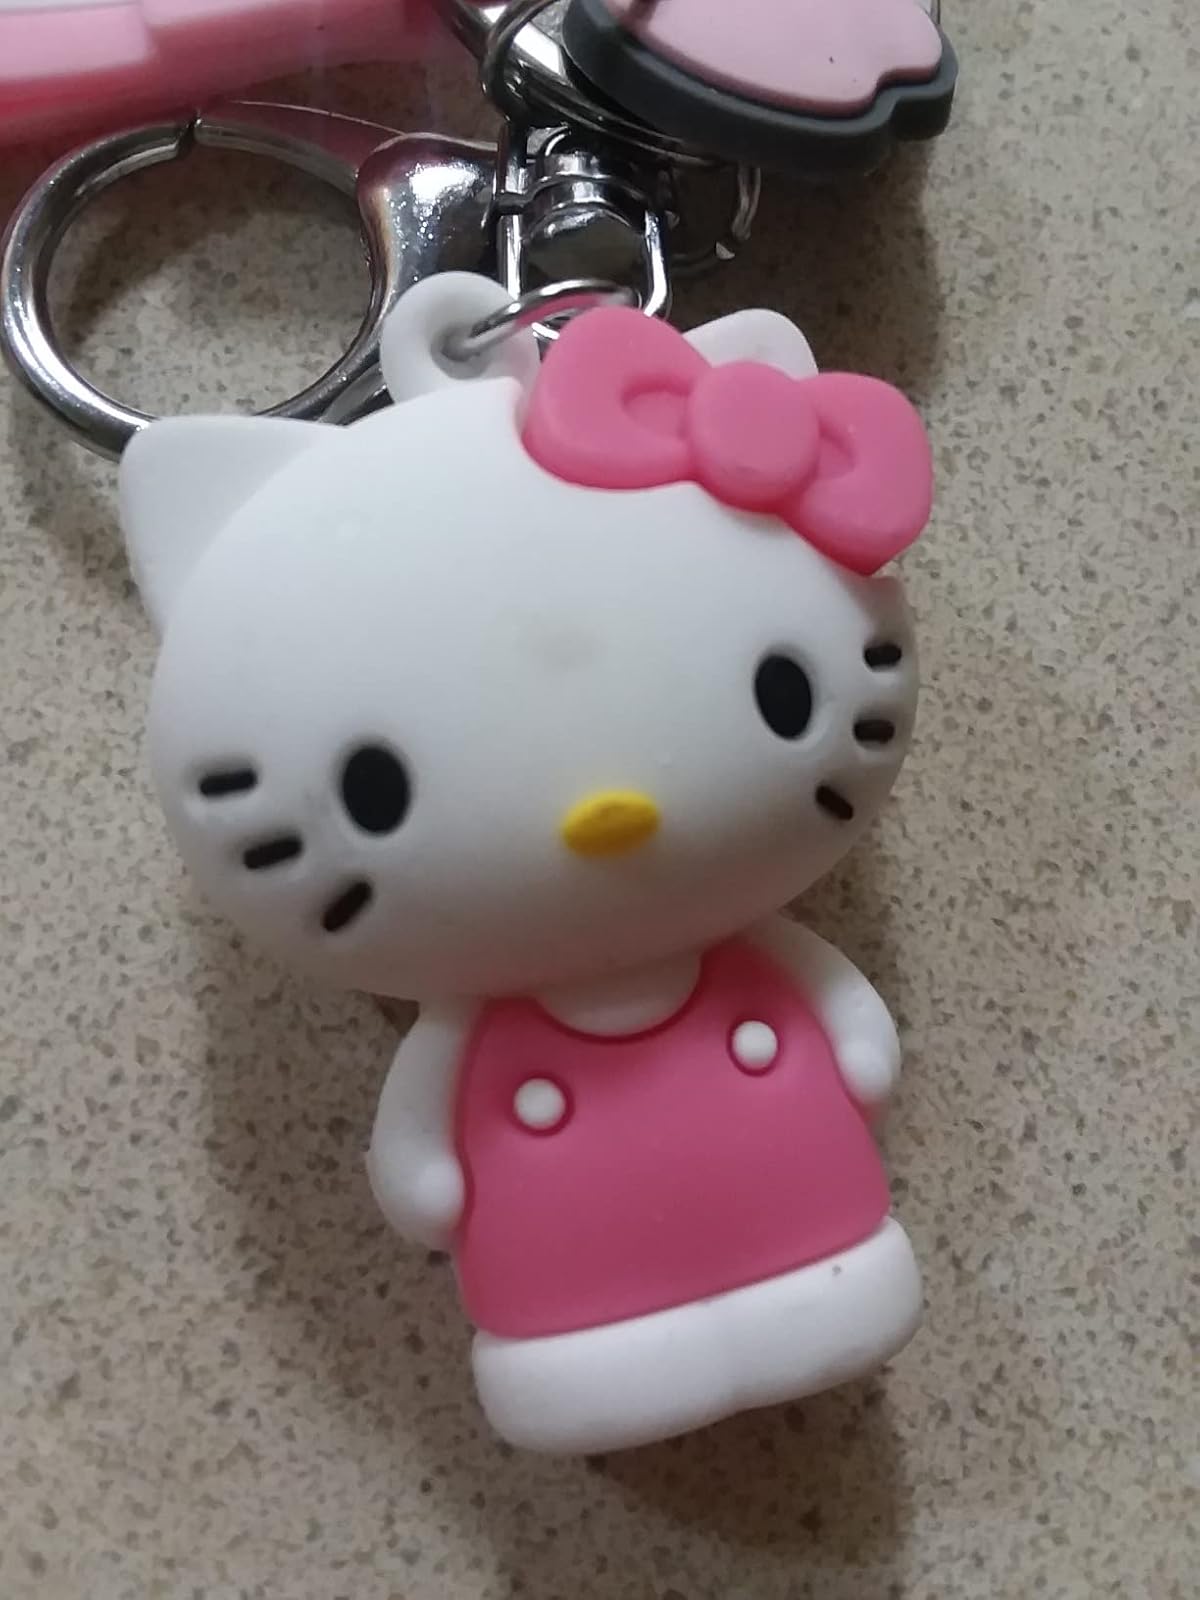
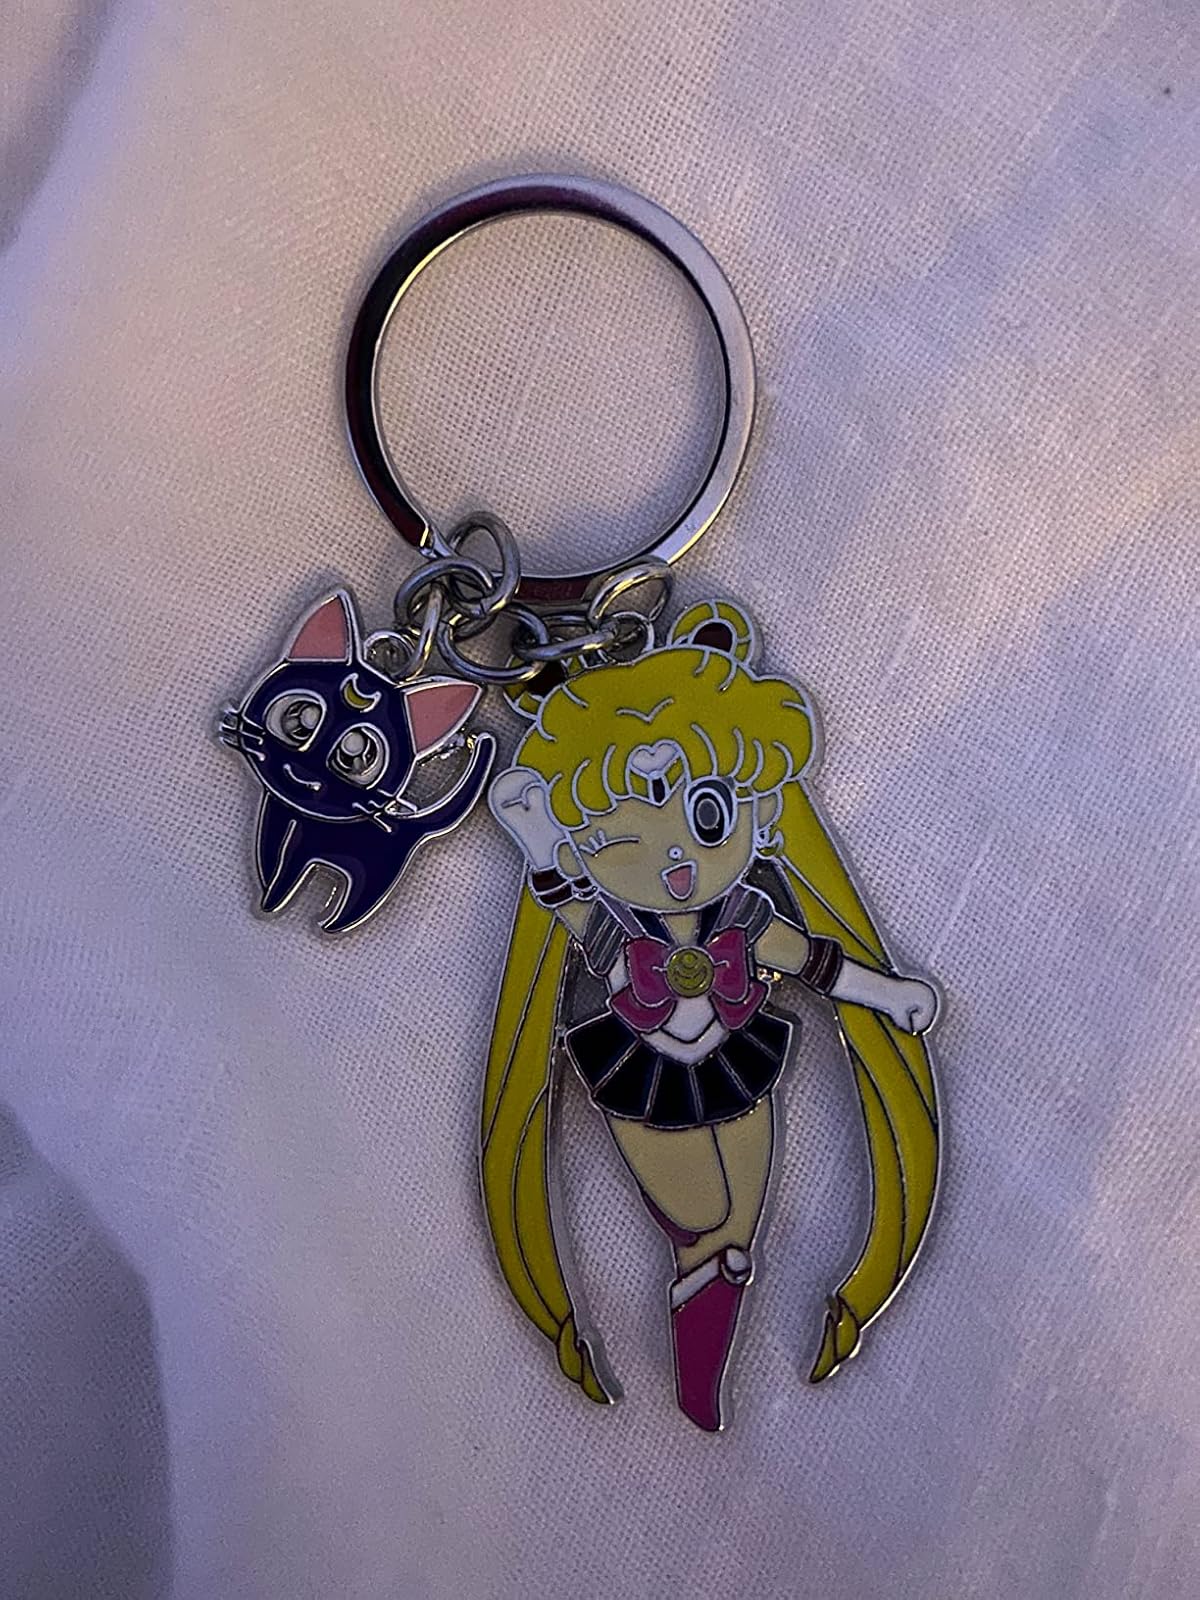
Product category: accessories_keychain
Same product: no